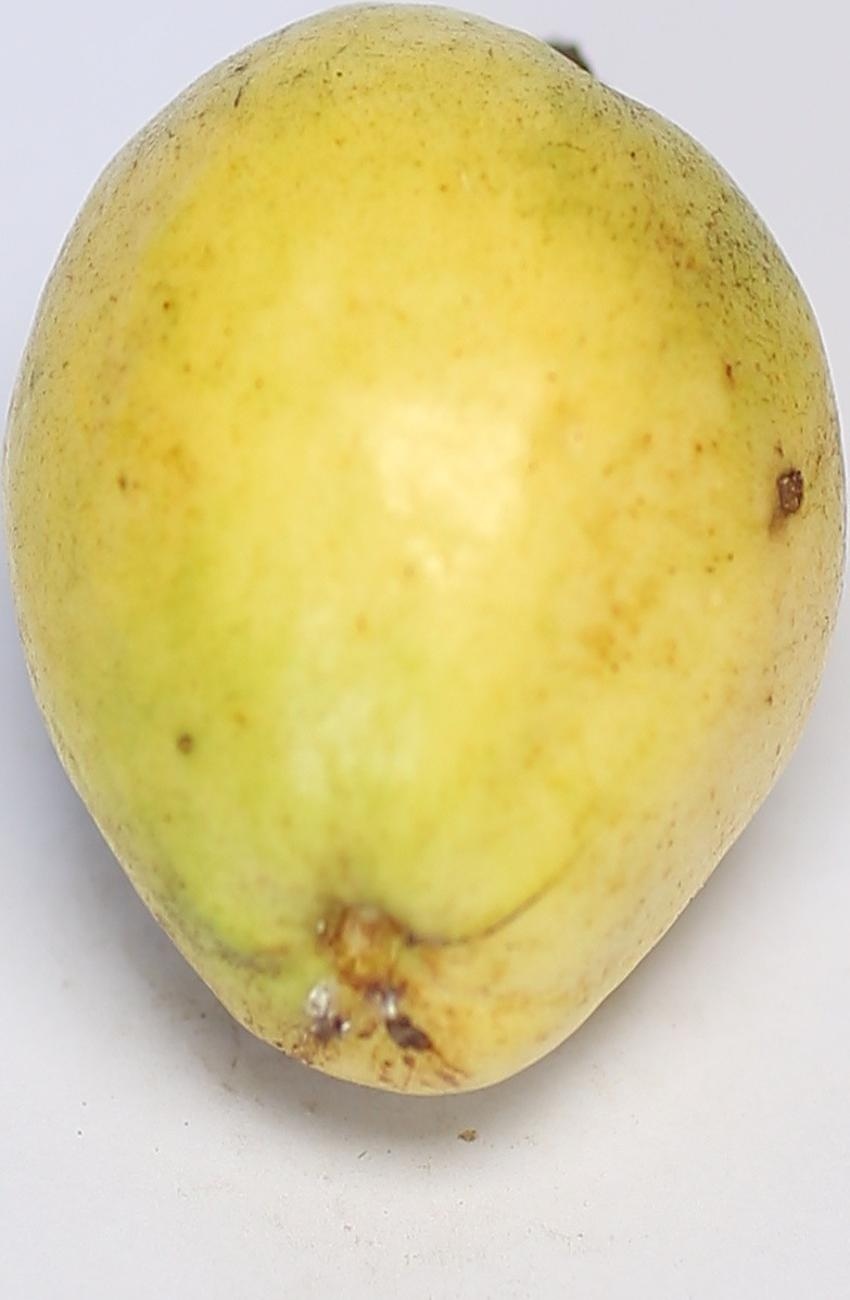
Maturity: ripe
Variety: riyali